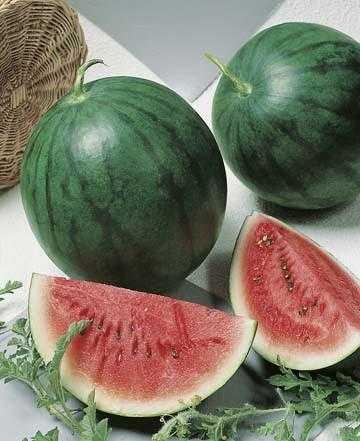
Label: Watermelon